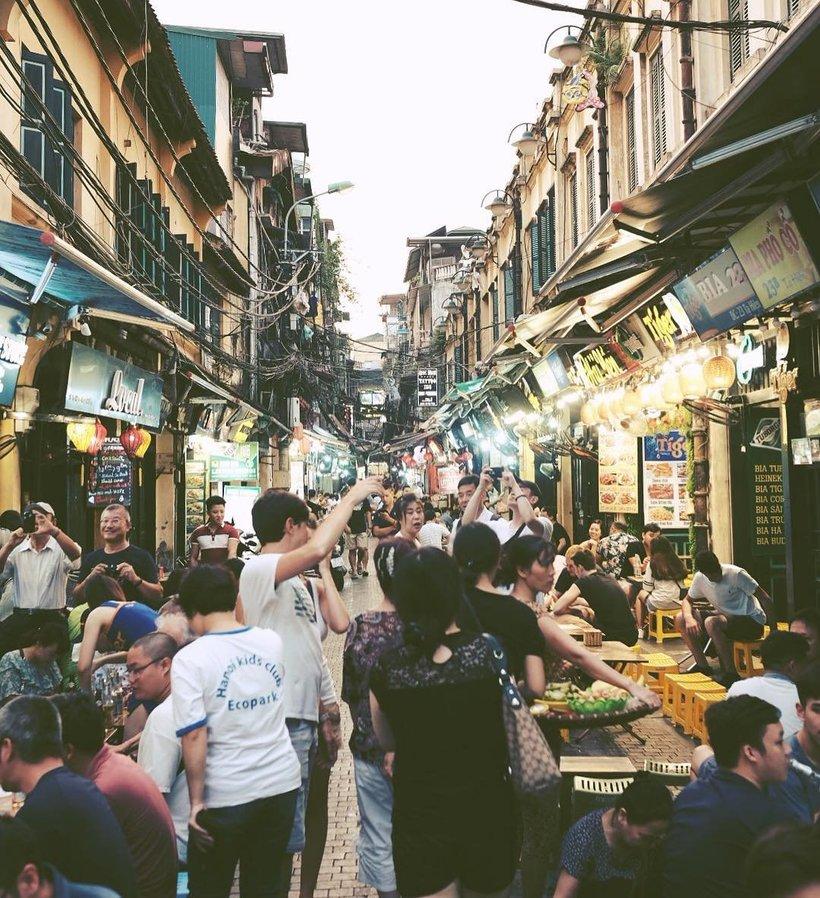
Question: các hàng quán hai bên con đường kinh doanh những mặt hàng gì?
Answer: kinh doanh dịch vụ ăn uống tại chỗ